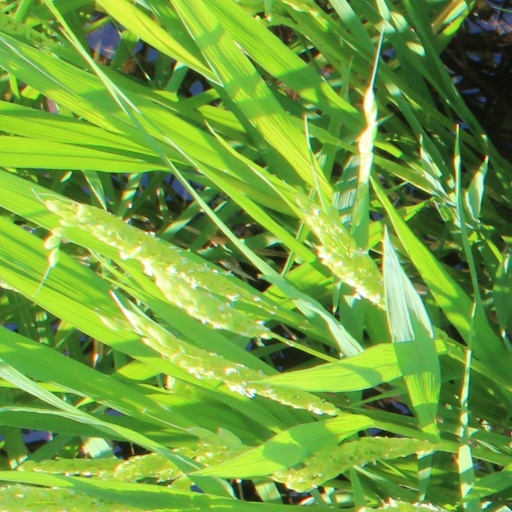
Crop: rice